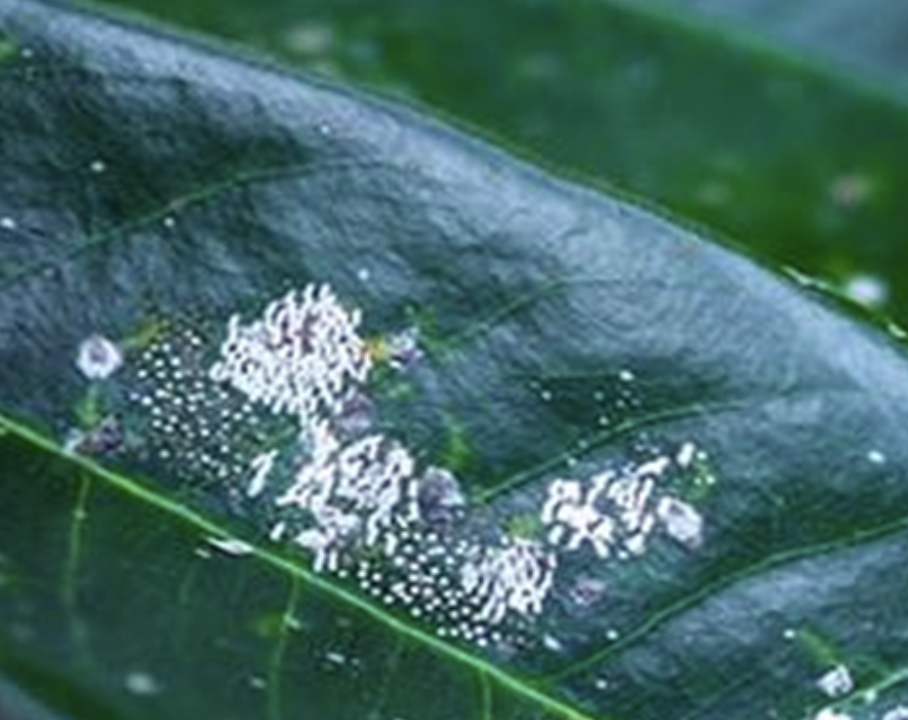
Label: mealybug_infestation